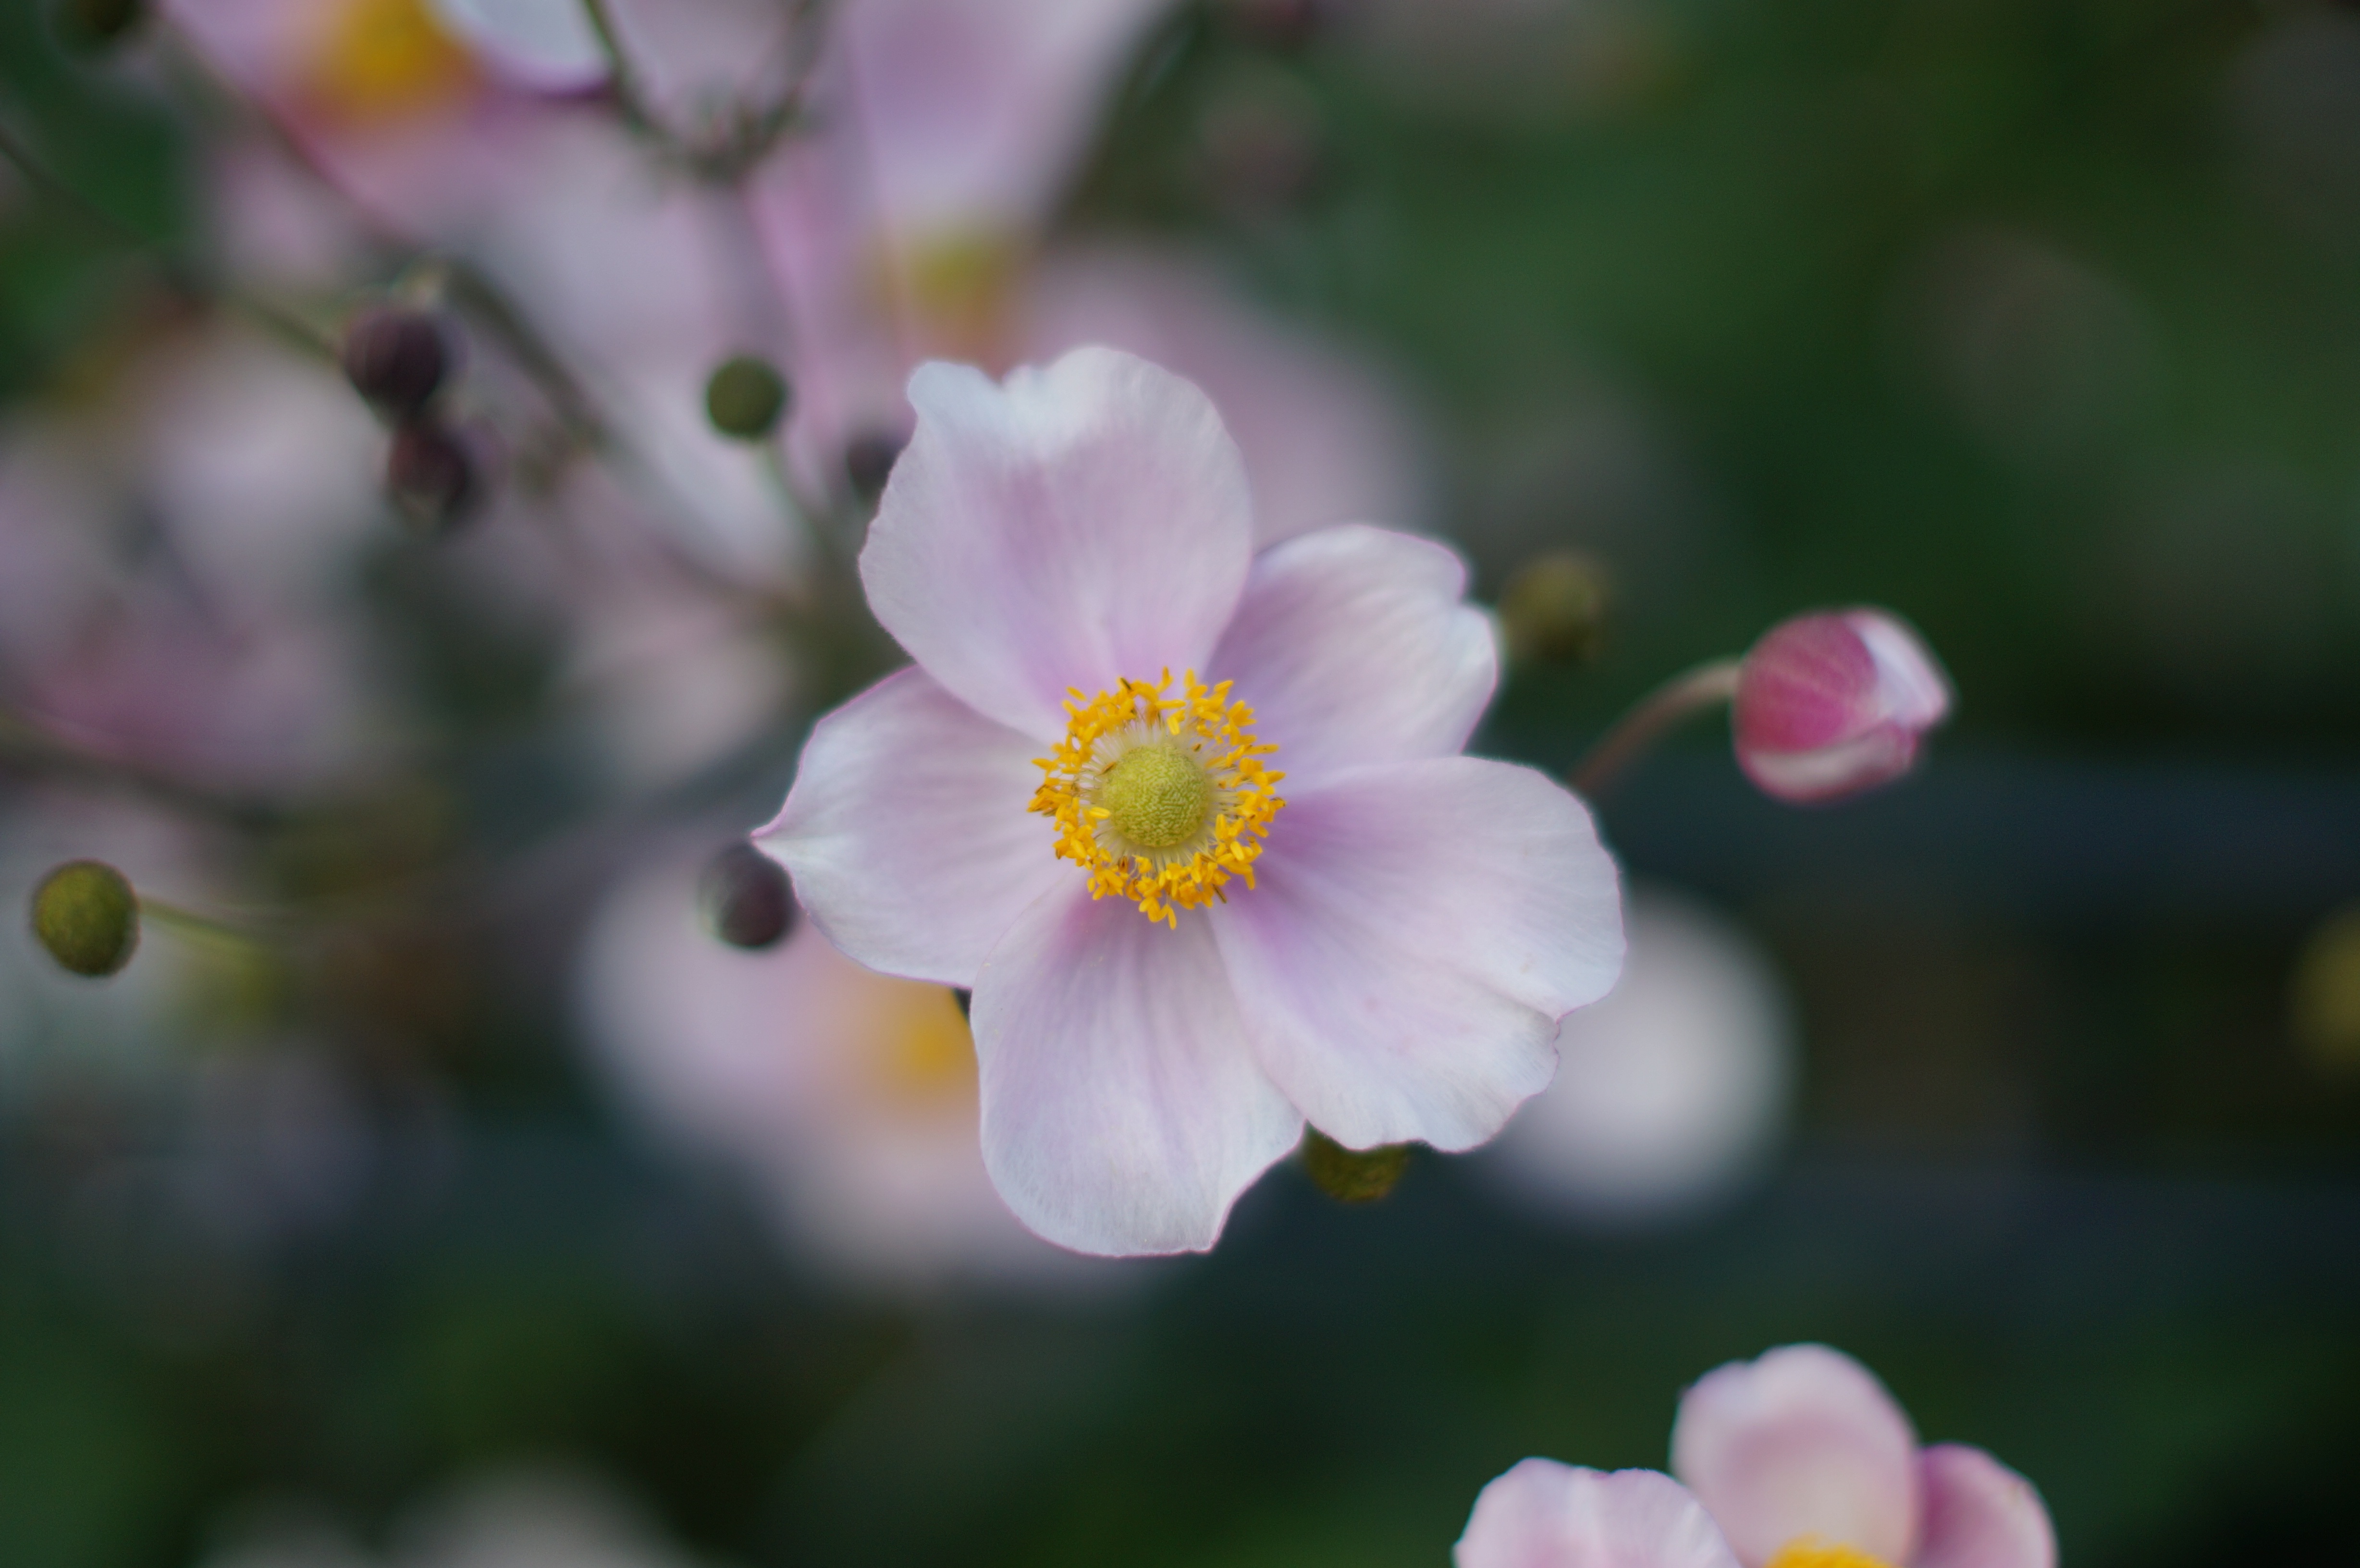
nature, blossom, plant, flower, petal, bloom, spring, botany, garden, pink, close, flora, wildflower, close up, macro photography, out of focus, flowering plant, land plant